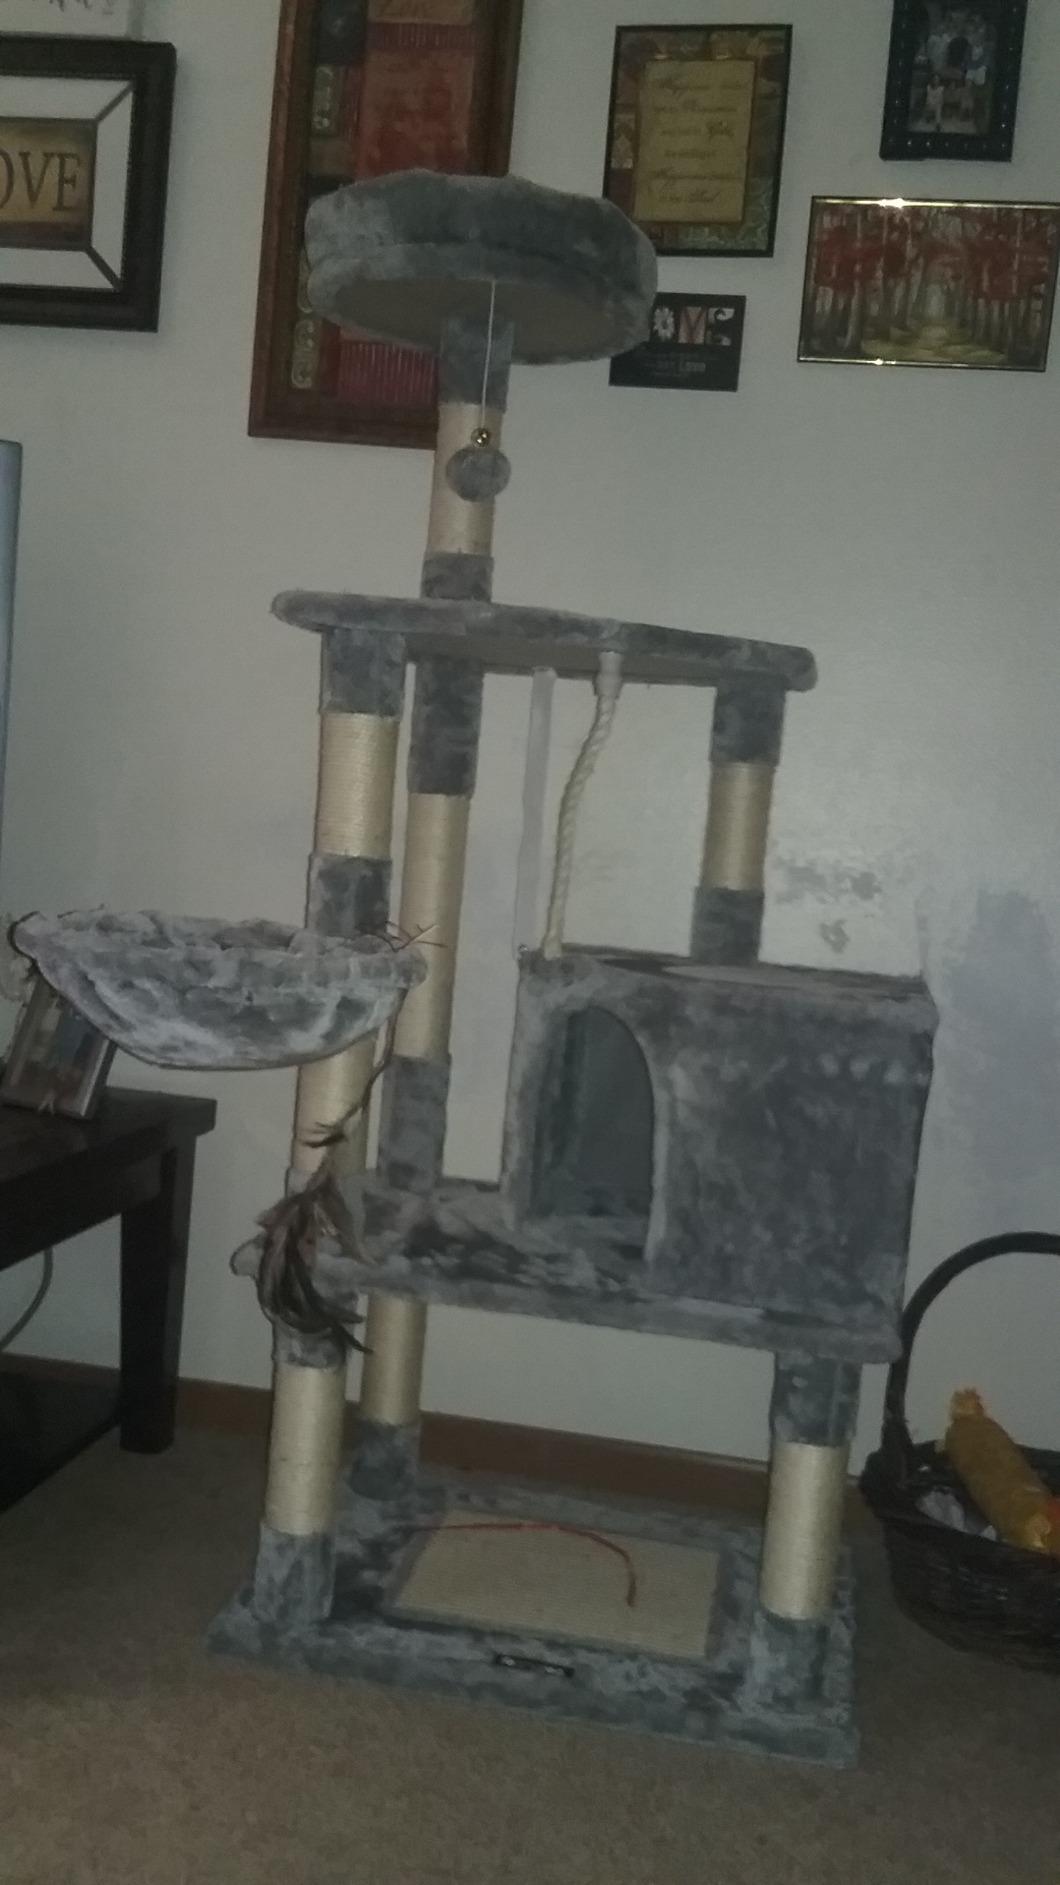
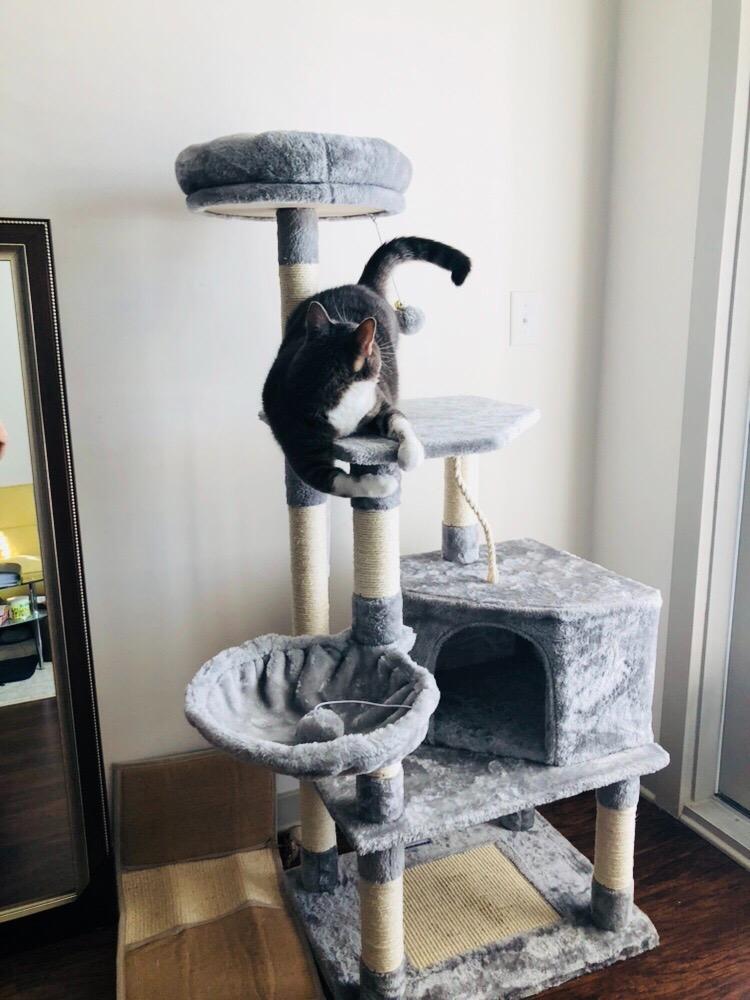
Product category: items_cat tree
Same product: yes